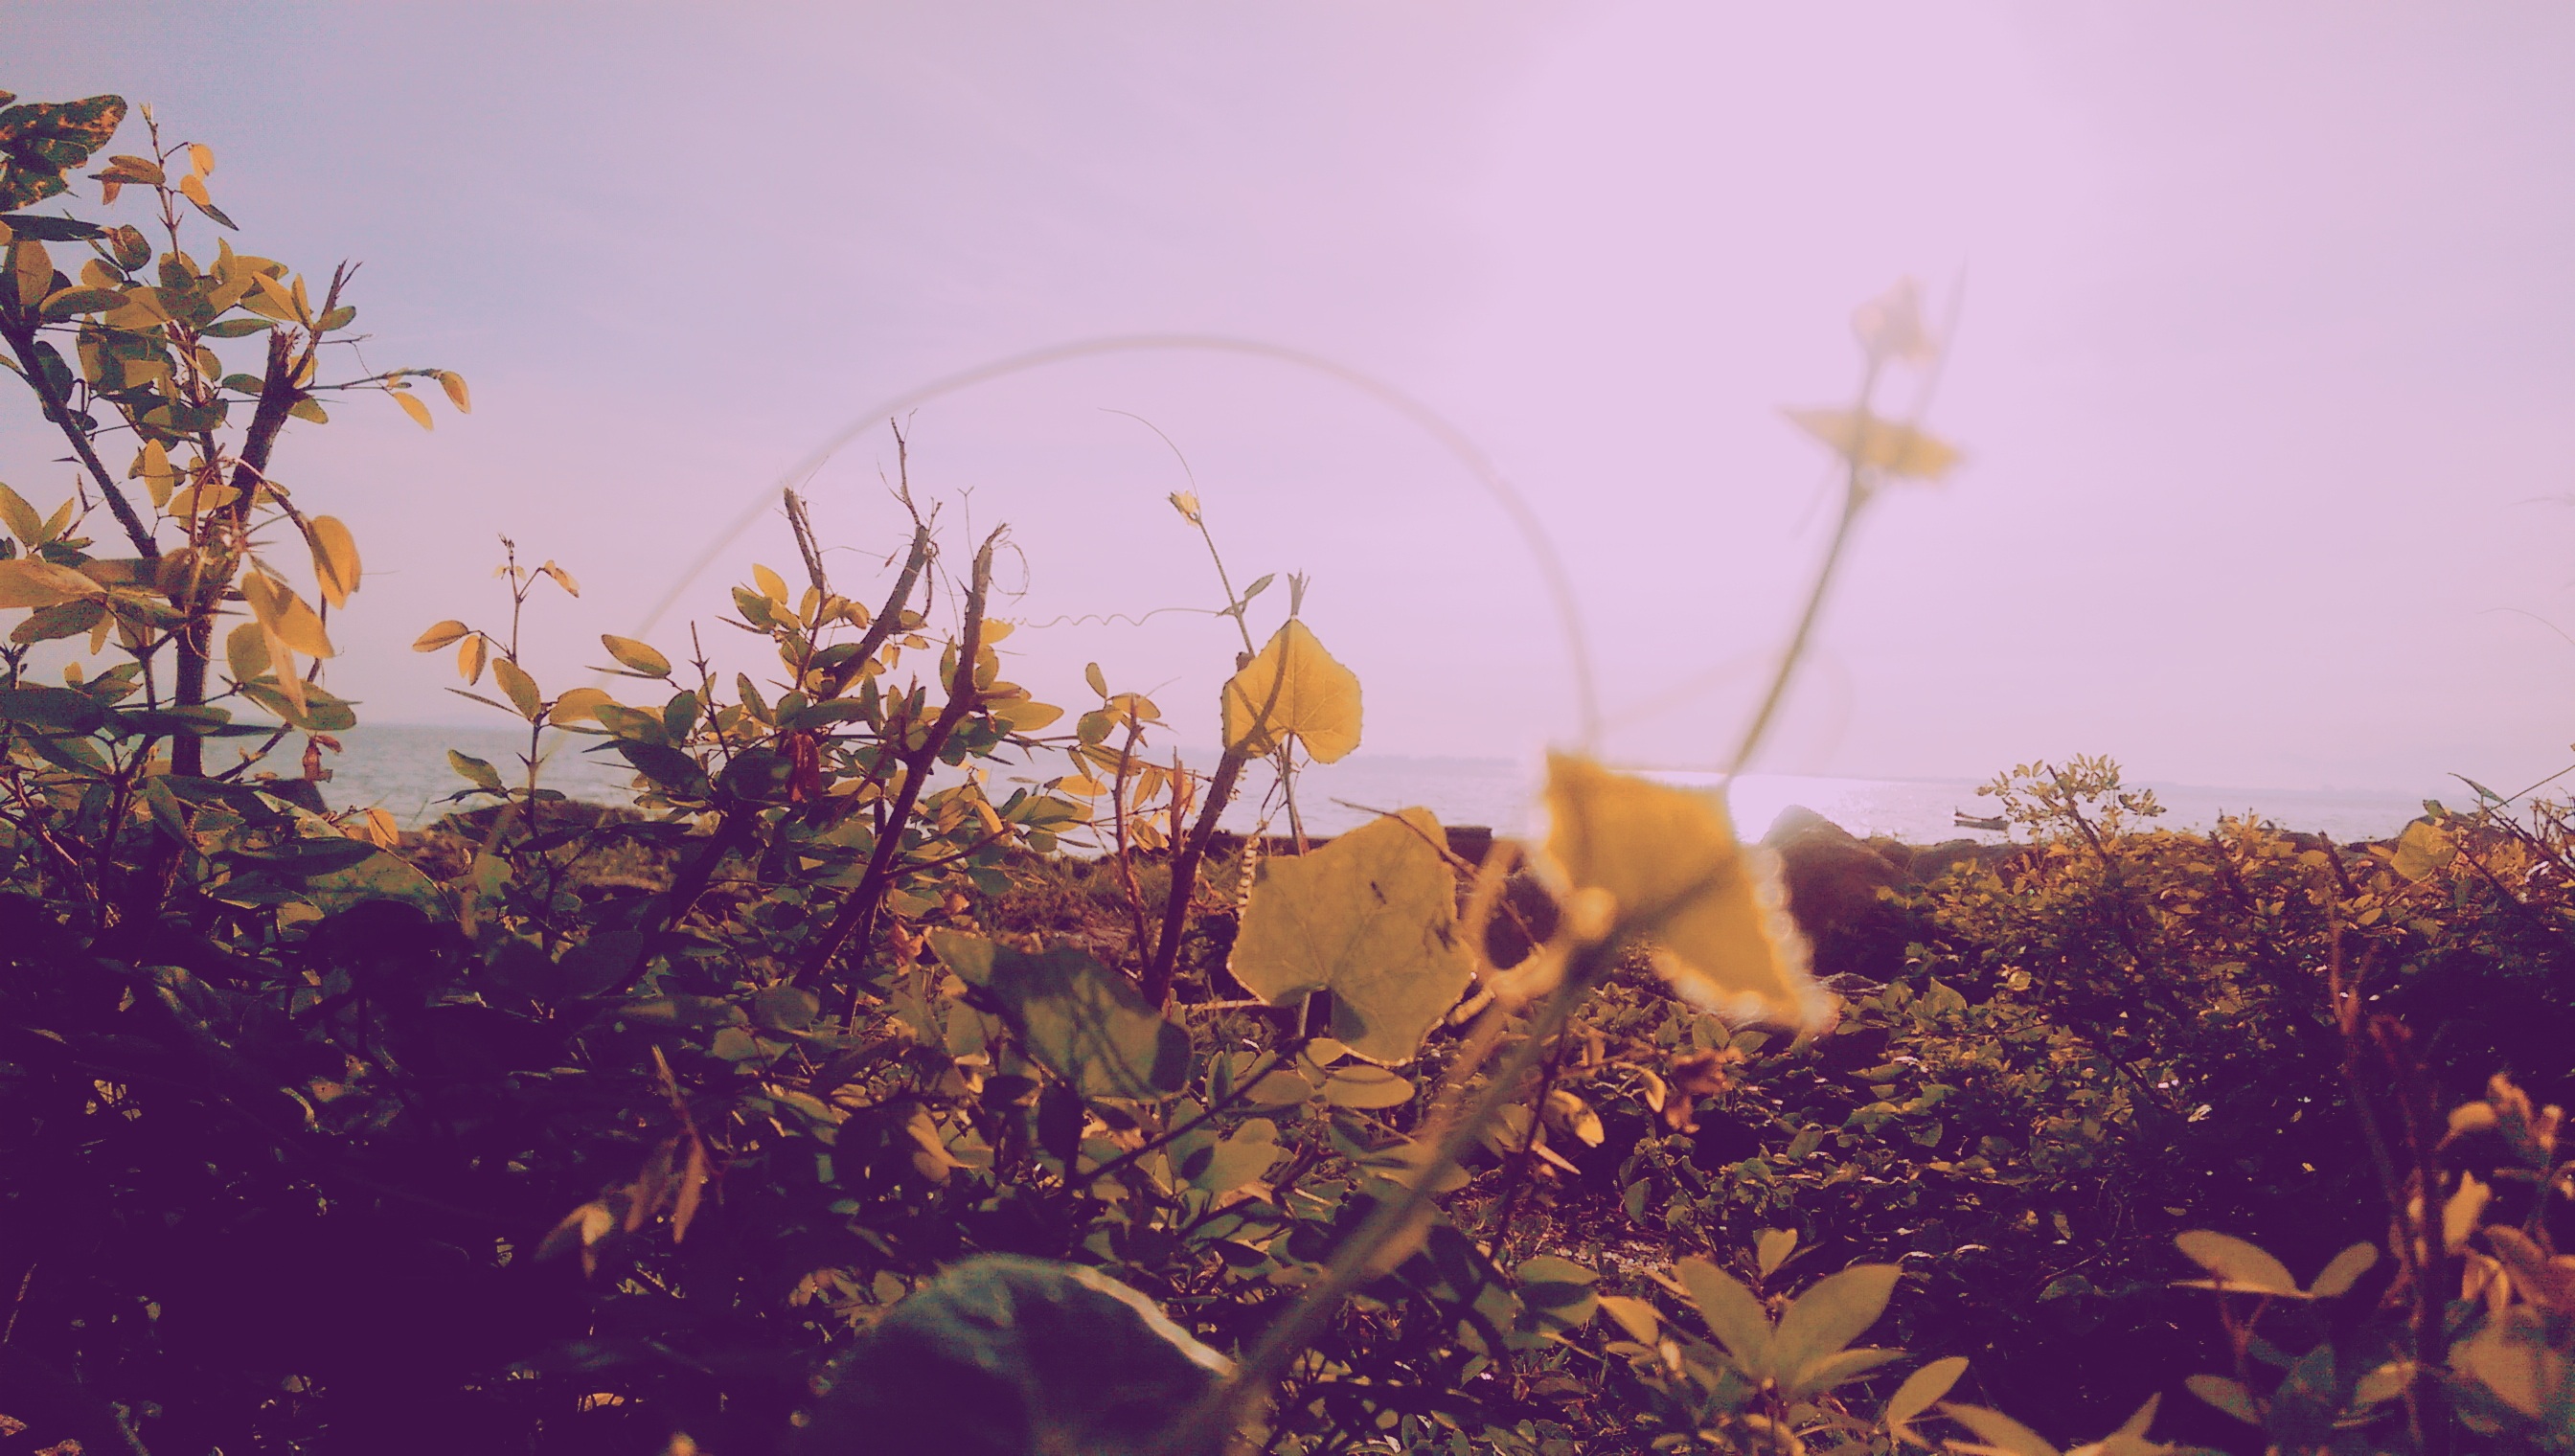
nature, grass, branch, plant, sunset, sunlight, morning, leaf, flower, evening, autumn, flora, season, savanna, wildflower